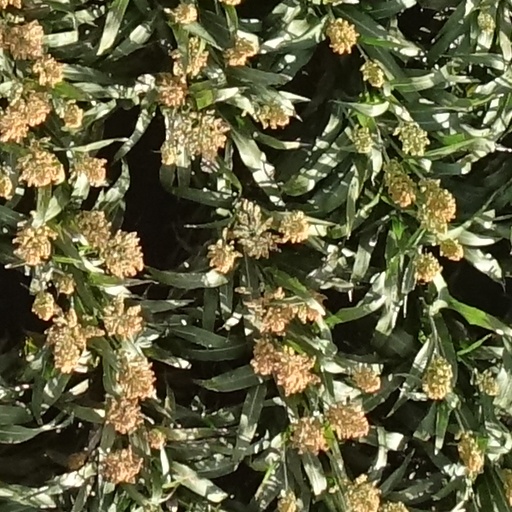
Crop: sorghum